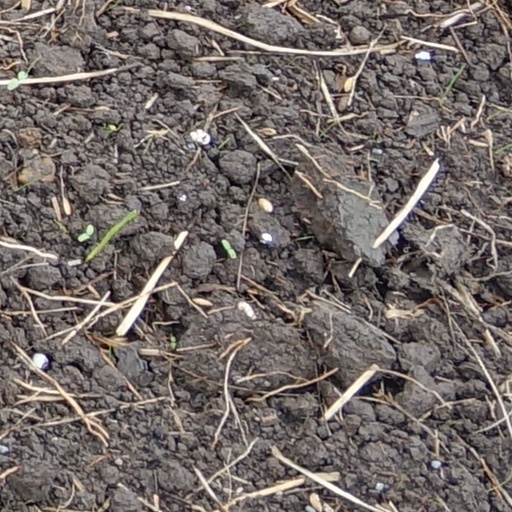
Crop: wheat